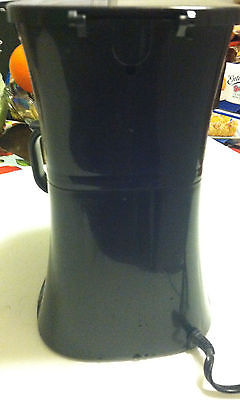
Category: coffee maker